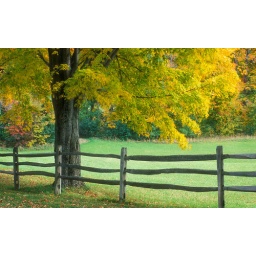
Sugar maple tree in Autumn, rural Vermont, split-rail fence